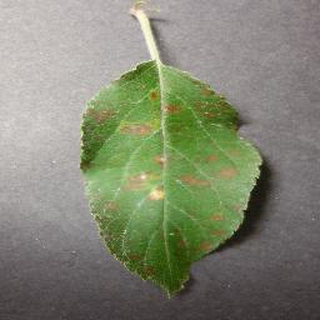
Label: apple_cedar_apple_rust